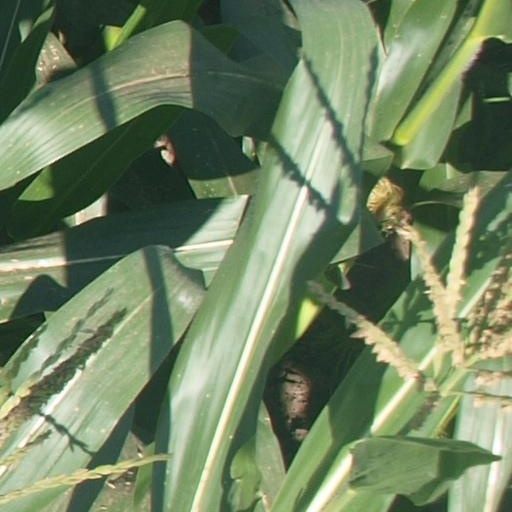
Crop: maize; corn